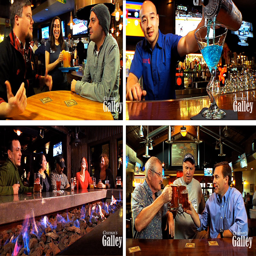
the best bars to catch sports league championship event